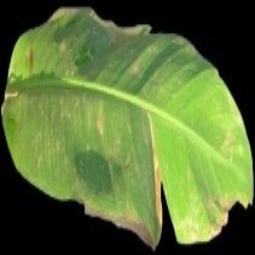
Label: Healthy